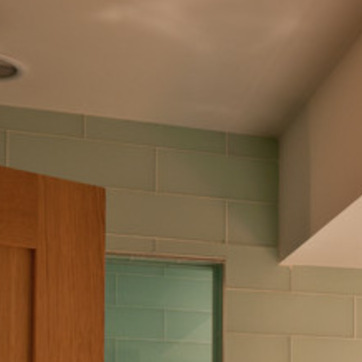
Material: tile